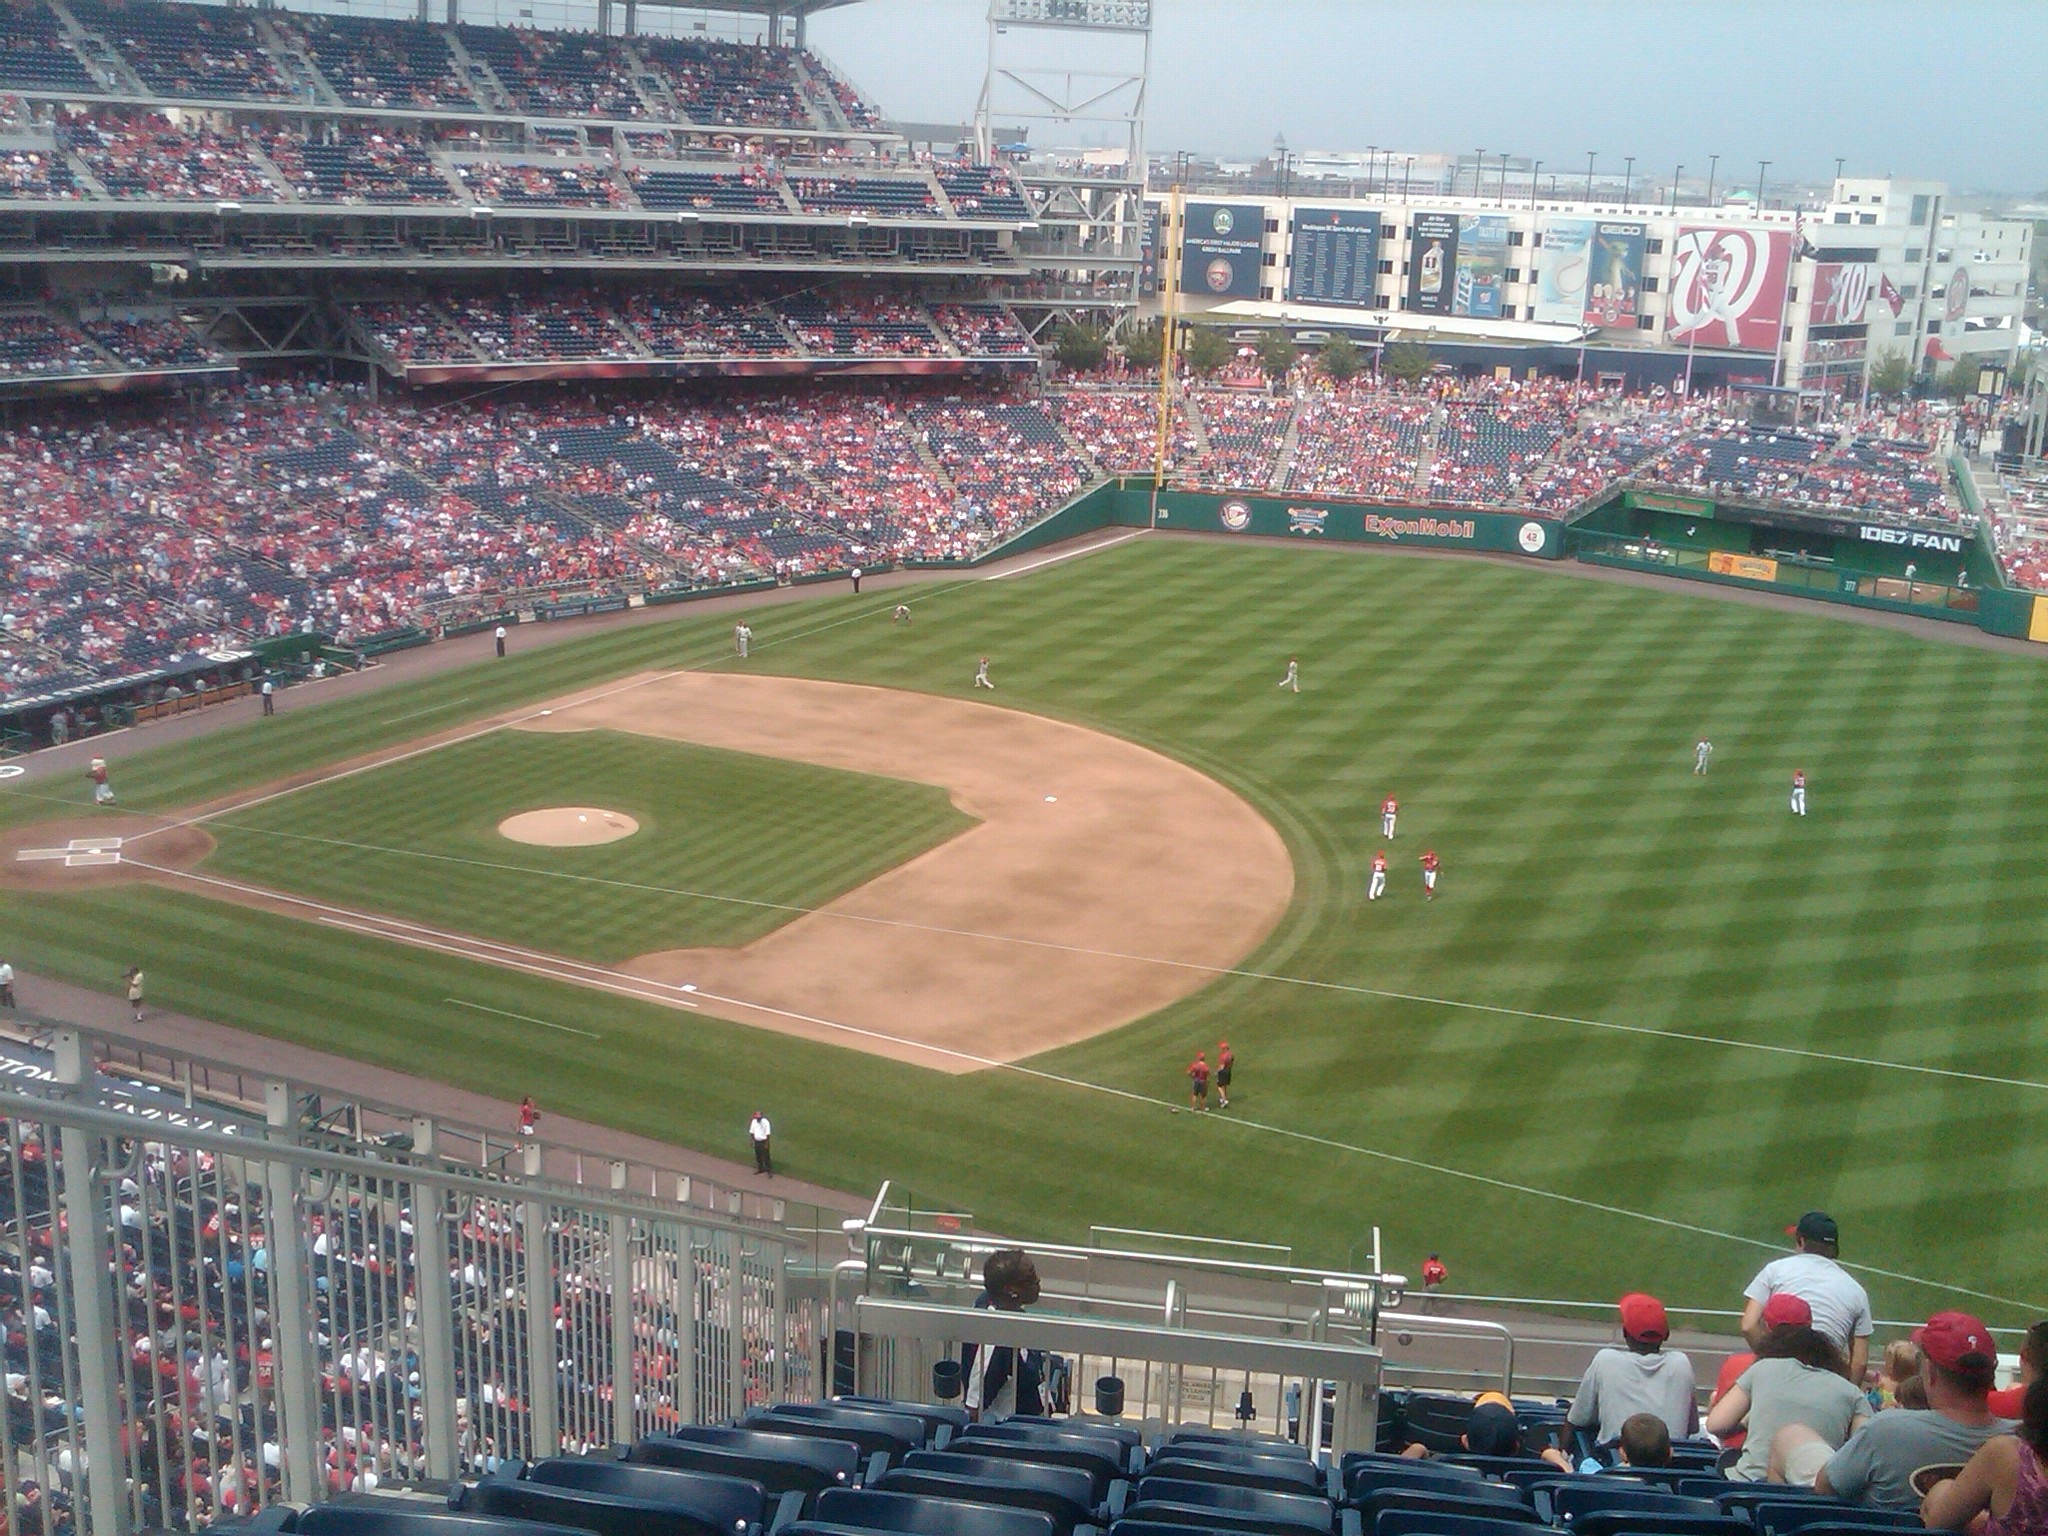
structure, baseball, field, game, crowd, usa, america, stadium, baseball field, arena, sports, race track, baseball park, geographical feature, sport venue, soccer specific stadium, baseball match